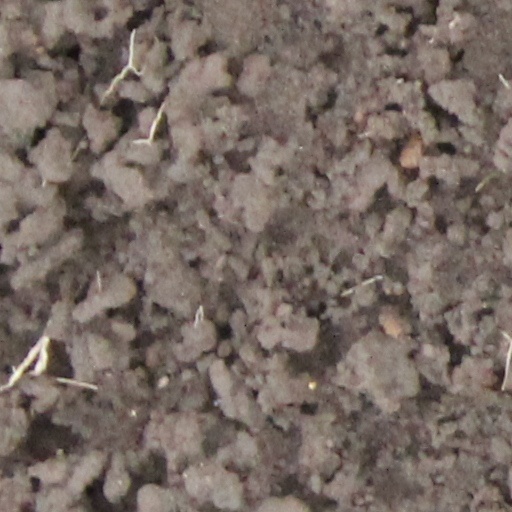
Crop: wheat